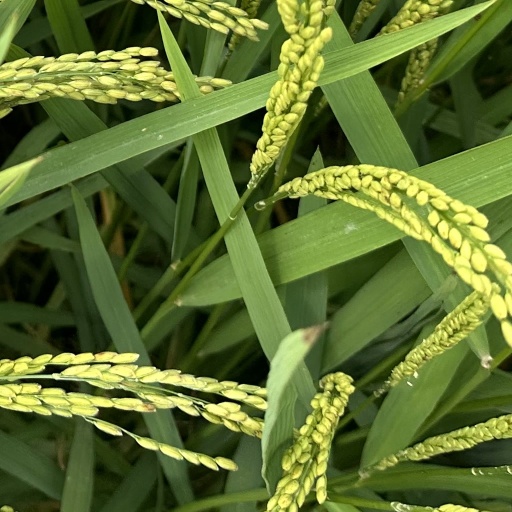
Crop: rice